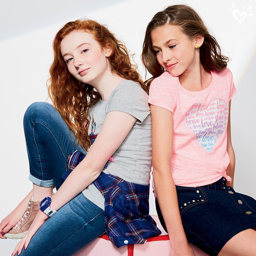
garment that stand for terrific !